Armor Modeling and Preservation Society

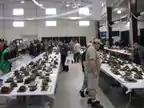
The model display area at the 2008 AMPS International convention.

The AMPS bylaws and constitution provide for an Executive Board consisting of a President, First Vice-President, eight regional Second Vice Presidents, and a Secretary. Additional non-elected officers include Treasurer, Publications Editor, and Marketing Director/Public Information Officer, Web Master and Chief Judge. The founder and first President of AMPS was Steven "Cookie" Sewell.